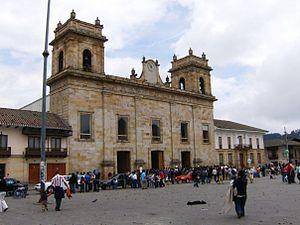
Cet article recense les cathédrales de Colombie.
Facatativá est une municipalité du département de Cundinamarca en Colombie.